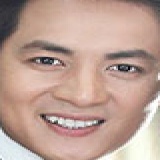
ca sĩ Đăng Khôi